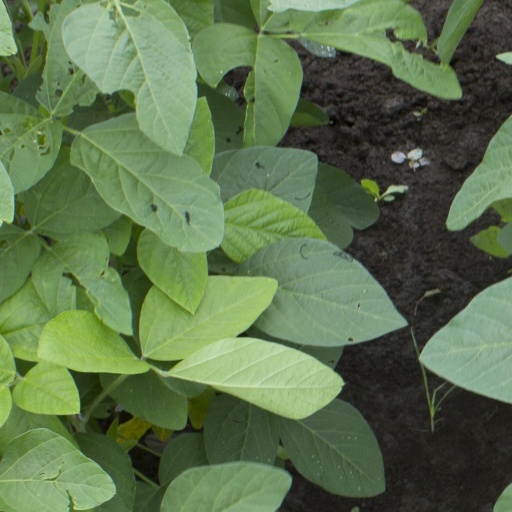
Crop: soybean